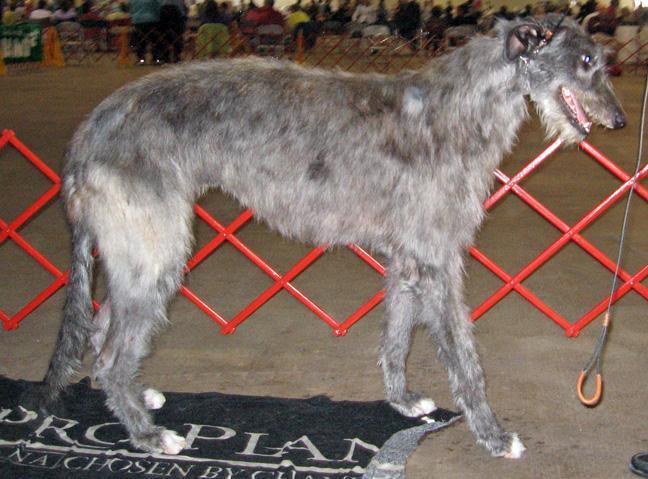
Scottish_deerhound